Setya Novanto

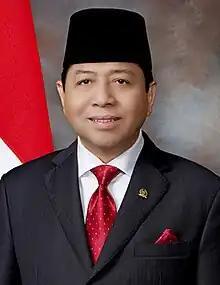
Official portrait, 2006

Setya Novanto (born 12 November 1955), colloquially referred to as Setnov, is an Indonesian former politician, presently serving a 15 year prison sentence for corruption. He was chairman of Golkar Party and speaker of the People's Representative Council (Indonesian: "Dewan Perwakilan Rakyat", DPR) until his arrest in 2017 for corruption. Born in Bandung, he entered politics in 1998 after a business career and became a member of the People's Representative Council following the 1999 general election. After he was re-elected for a third time in the 2014 general election, won by the Indonesian Democratic Party of Struggle, he was appointed DPR (Parliament) Speaker by the majority opposition coalition.